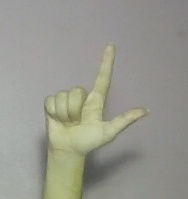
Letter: laam